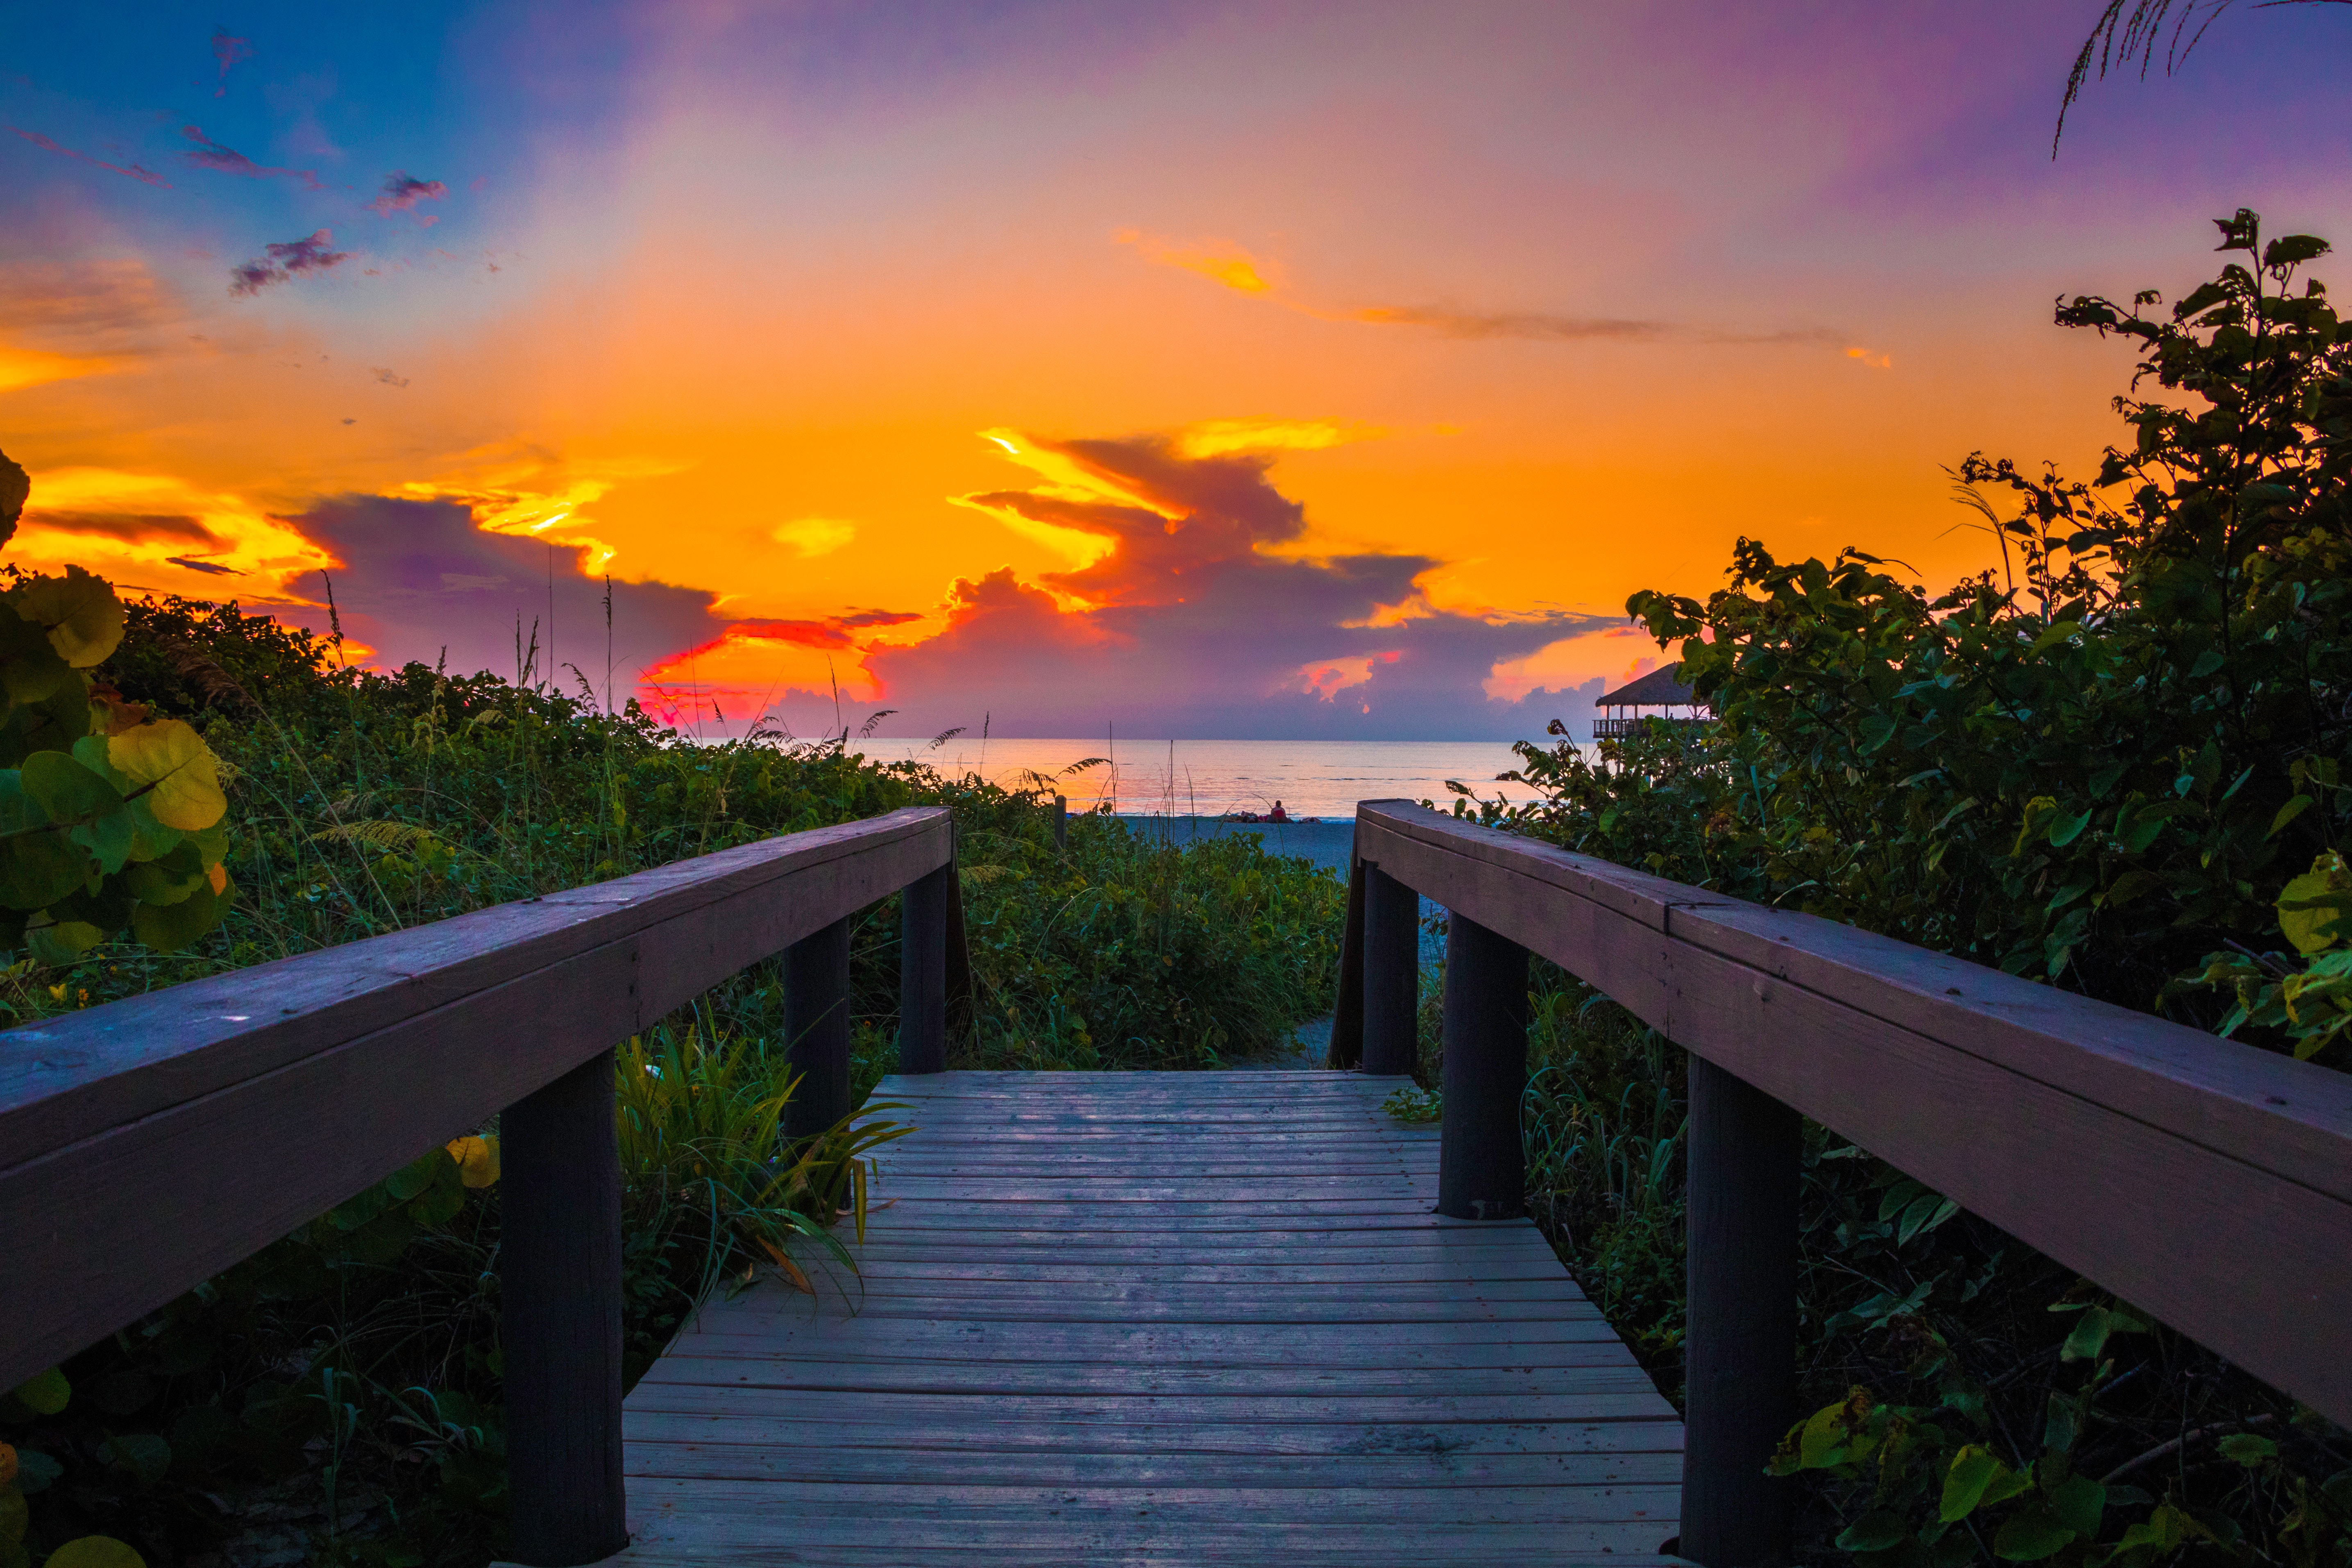
sky, nature, sunset, natural landscape, cloud, boardwalk, afterglow, sunrise, horizon, morning, evening, dusk, walkway, tree, real estate, sea, landscape, ocean, river, tropics, dawn, vacation, sunlight, coast, dock, house, bridge, plant, lake, home, national park, meteorological phenomenon, bay, nonbuilding structure